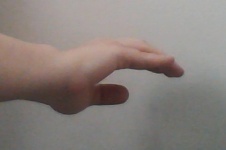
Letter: jeem